HTTP 451

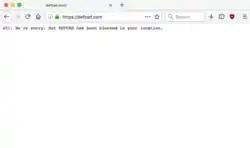

In computer networking, 451 Unavailable For Legal Reasons is an HTTP status code used when the user requests a resource which cannot be served for legal reasons, such as a web page censored by a government. The number 451 is a reference to Ray Bradbury's 1953 dystopian novel "Fahrenheit 451", in which books are outlawed. 451 provides more information than HTTP 403, which is often used for the same purpose. This status code is currently a proposed standard in , which updated the IANA HTTP Status Codes Registry to include 451.